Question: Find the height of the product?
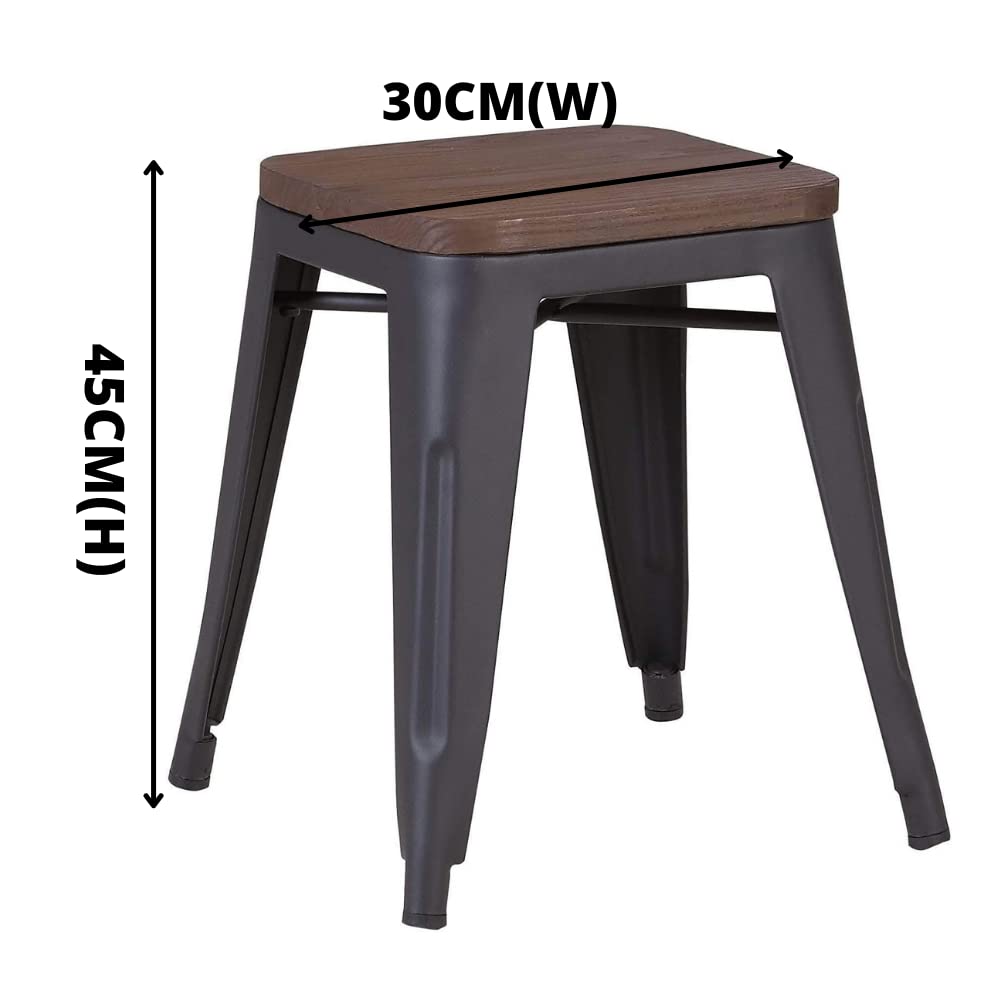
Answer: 45.0 centimetre